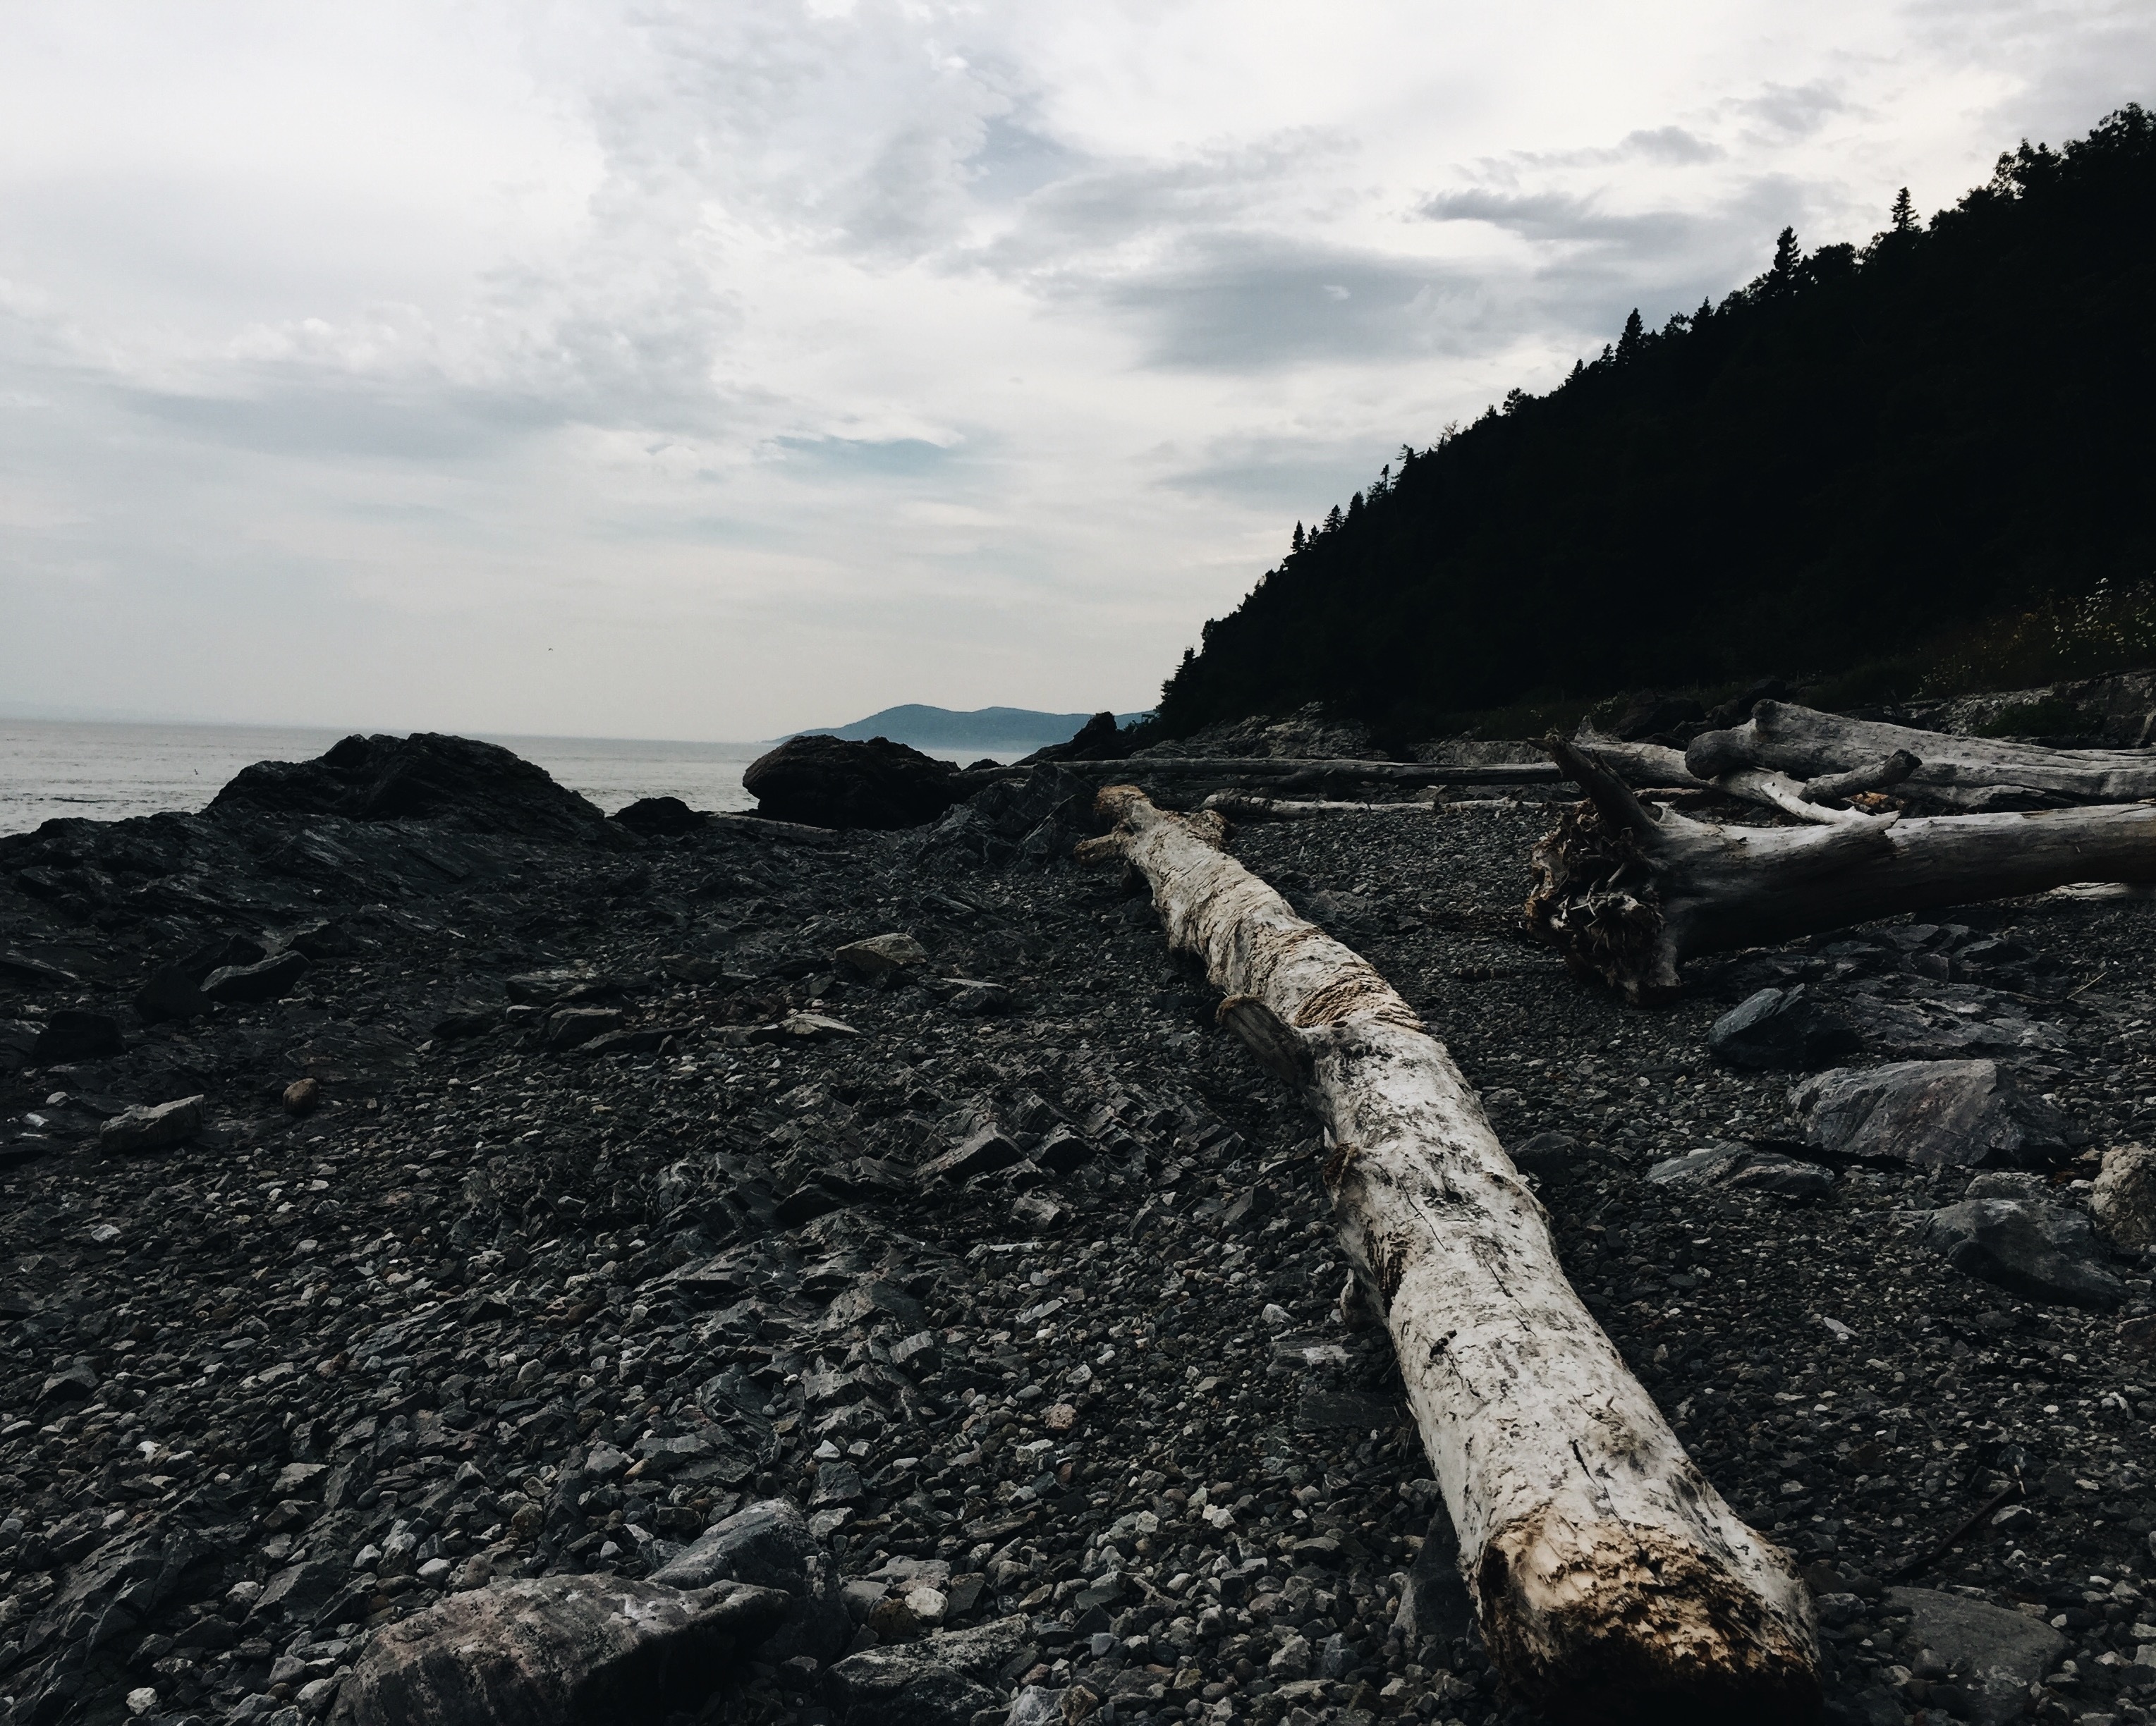
landscape, sea, coast, rock, wilderness, mountain, cliff, terrain, material, ridge, summit, geology, landform, geographical feature, mountainous landforms, geological phenomenon